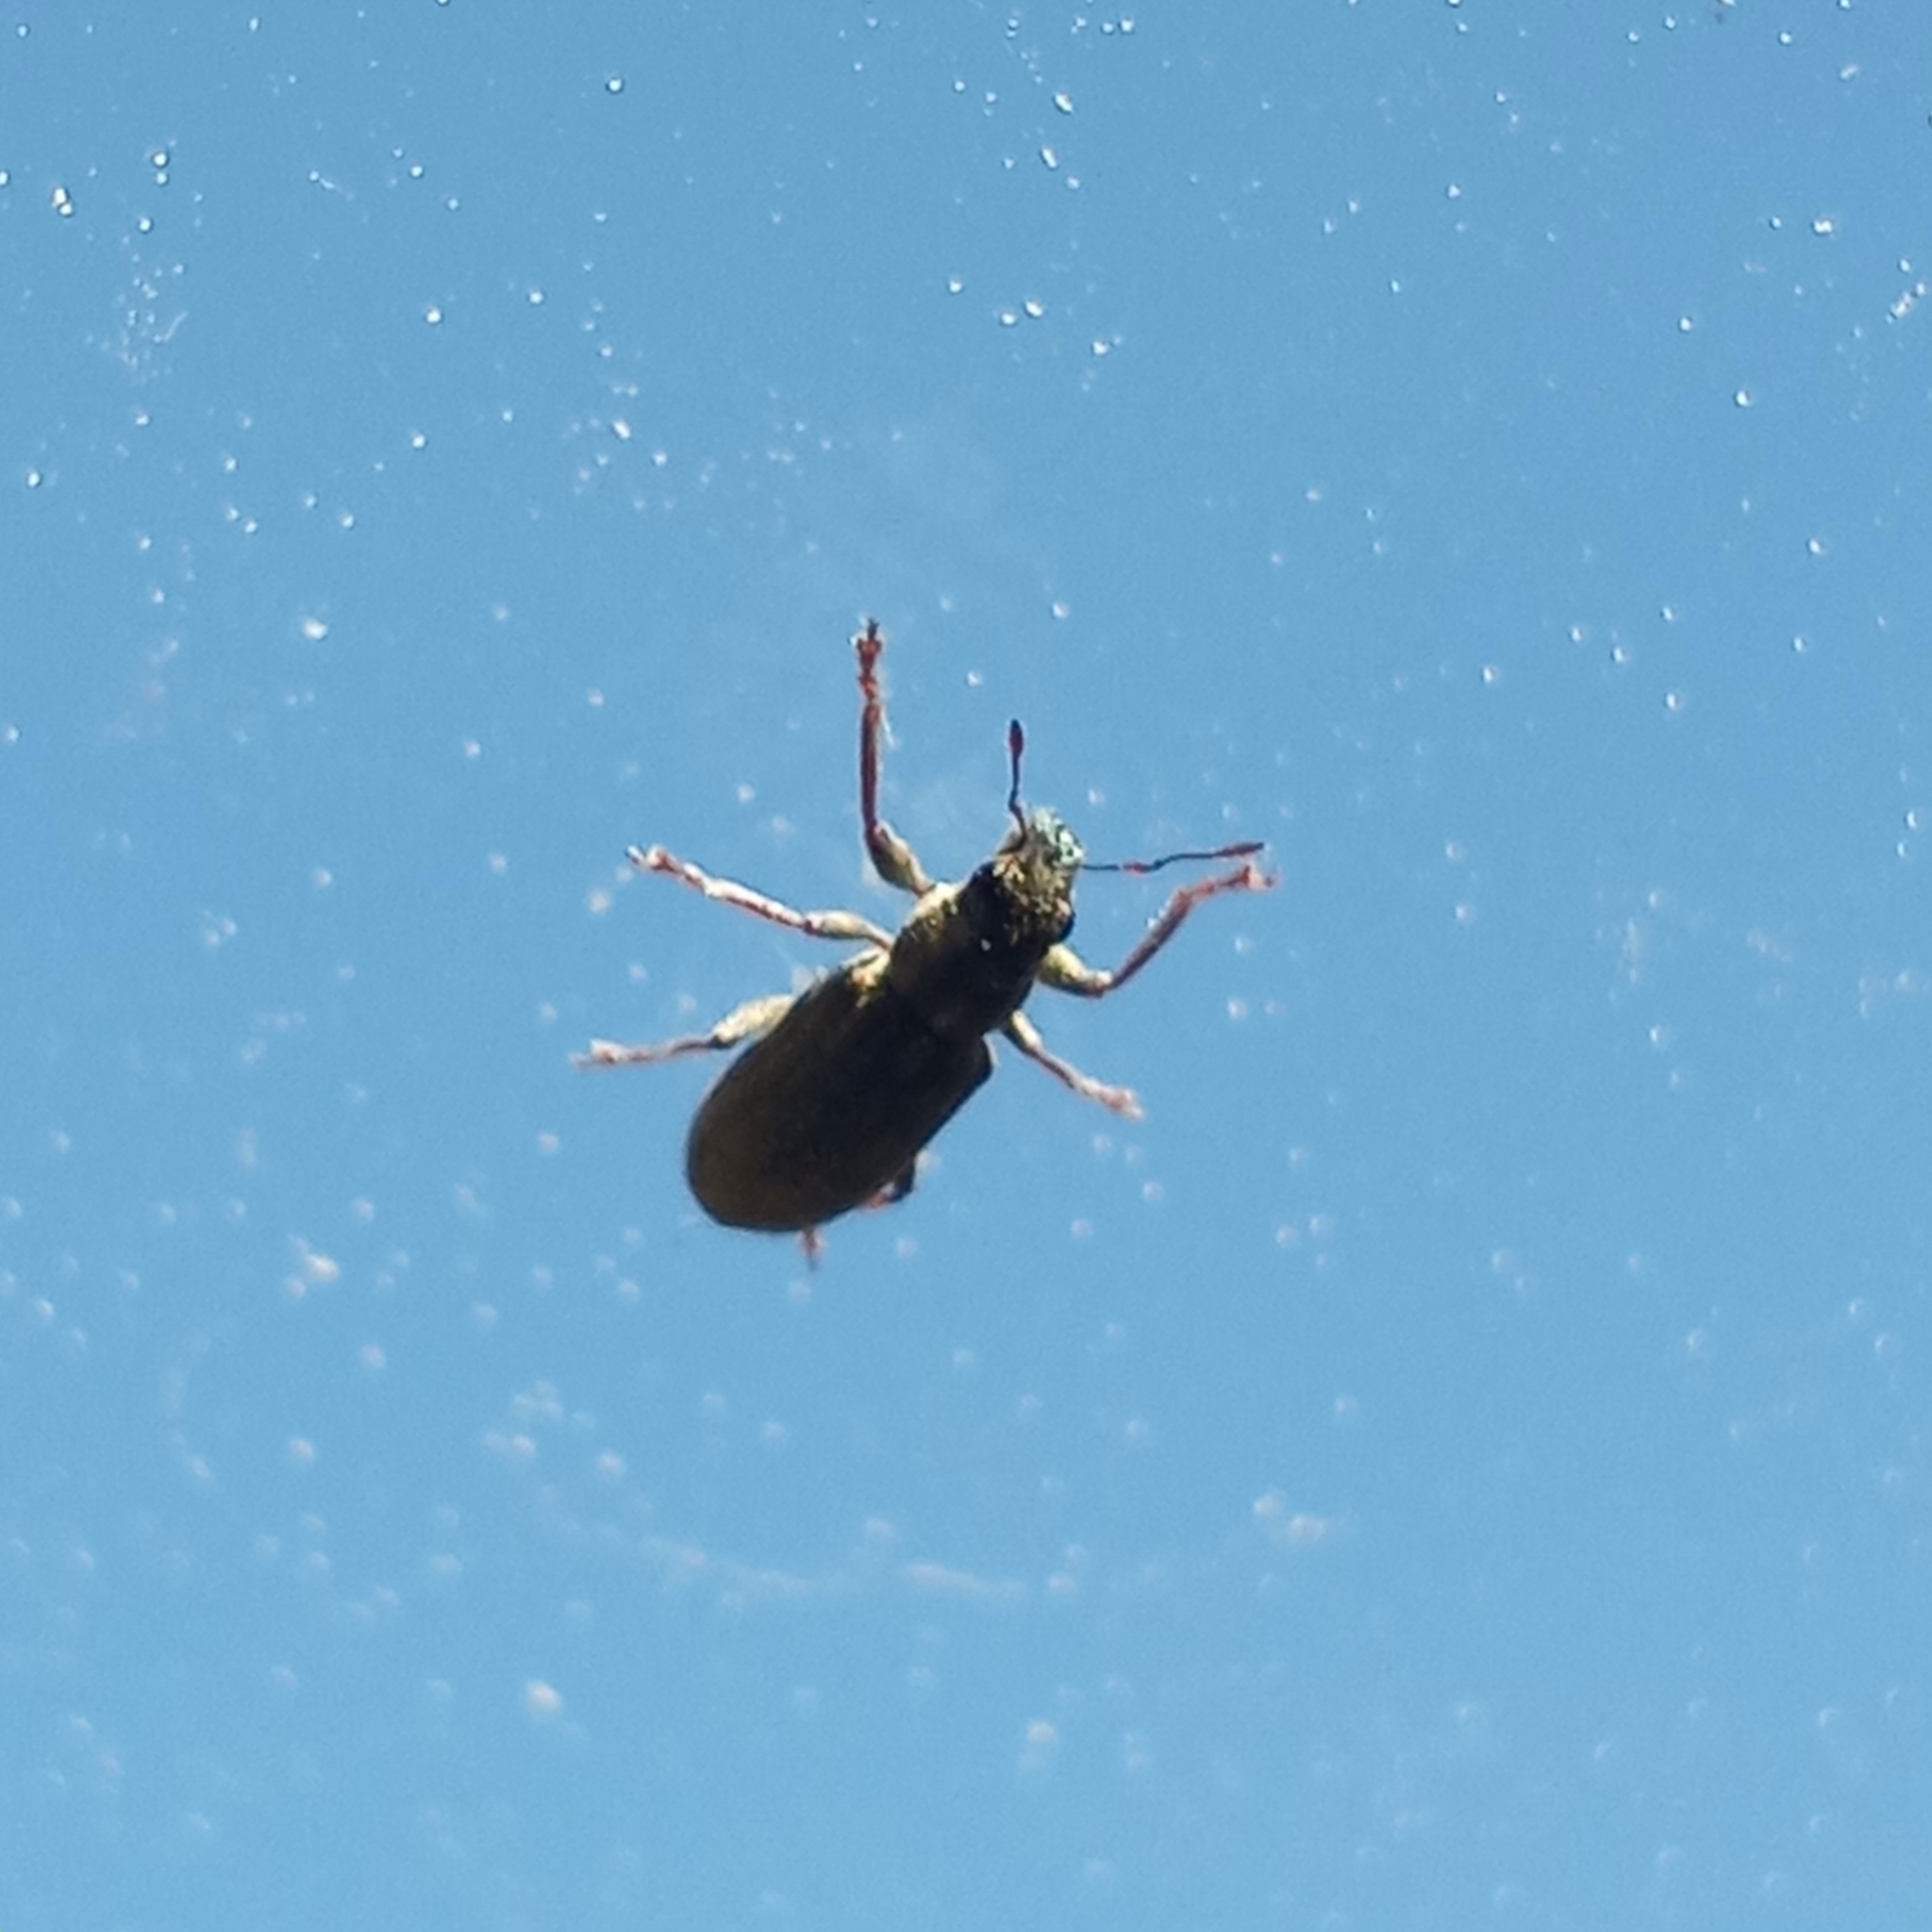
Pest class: pea_leaf_weevil